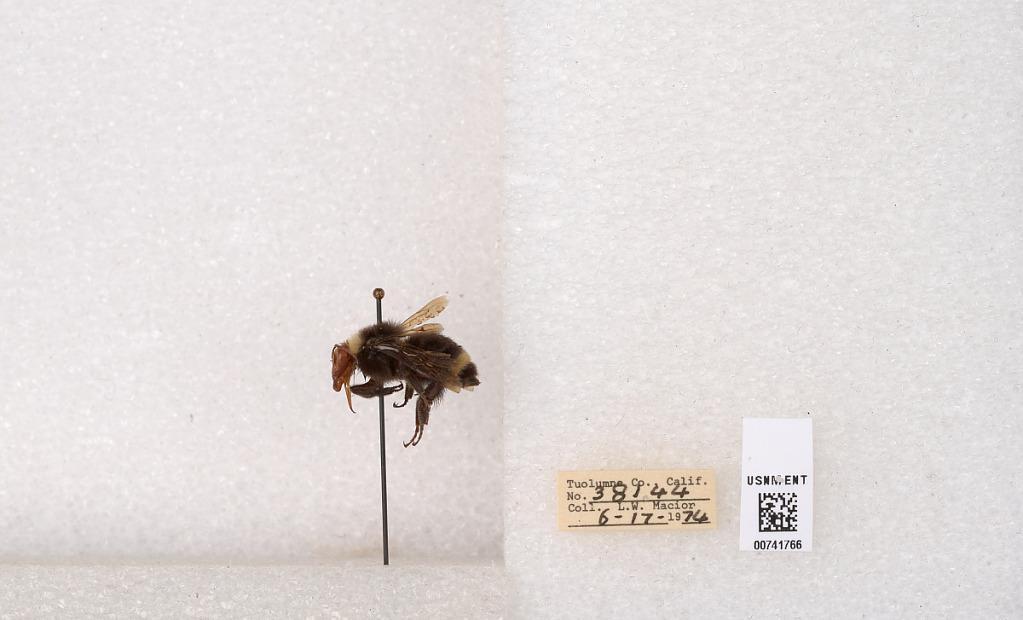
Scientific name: Bombus (Pyrobombus) vosnesenskii Radoszkowski
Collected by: L. Macior
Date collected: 1974-6-17
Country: United States
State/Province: California
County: Tuolumne
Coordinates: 37.9712, -120.228